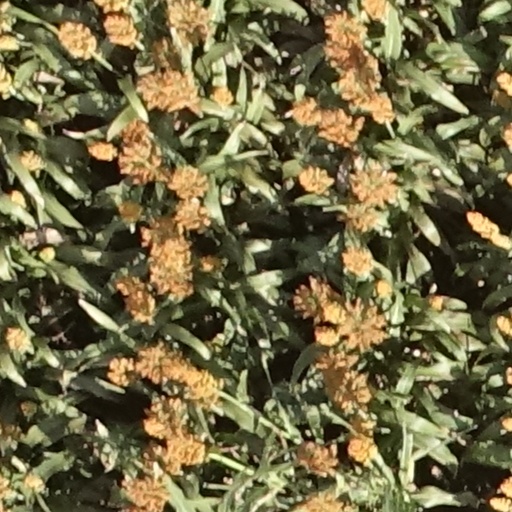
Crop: sorghum